Wilkinson Microwave Anisotropy Probe

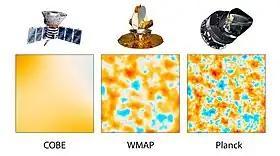
Comparison of CMB results from COBE, WMAP and Planck – 21 March 2013

On 29 December 2012, the nine-year WMAP data and related images were released. billion-year-old temperature fluctuations and a temperature range of ± 200 microkelvins are shown in the image. In addition, the study found that 95% of the early universe is composed of dark matter and dark energy, the curvature of space is less than 0.4% of "flat" and the universe emerged from the cosmic Dark Ages "about 400 million years" after the Big Bang.